Wilkes-Barre, Pennsylvania

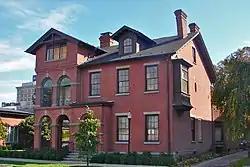
McClintock Hall, built in 1841

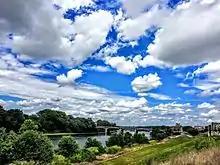
The River Common along the Susquehanna River

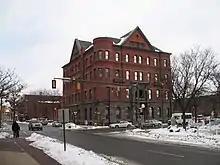
Wilkes-Barre City Hall

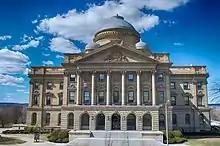
Luzerne County Courthouse houses the Luzerne County government.

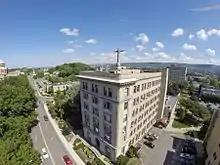
The Administration Building at King's College in February 2013

According to the U.S. Census Bureau, the city has a total area of , of which is land and , or 4.60%, is water. The city is bordered by the Susquehanna River to the west. Most of Downtown is located on a wide floodplain. Floodwalls were constructed to protect a large percentage of the city. The elevation of the downtown area is about above sea level. As you travel inland, away from the river, the elevation rises. Wilkes-Barre Mountain is a physical barrier southeast of the city.